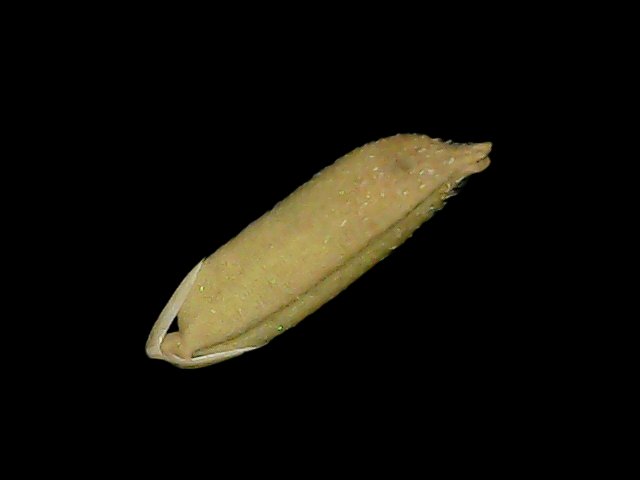
Rice variety: Bd49